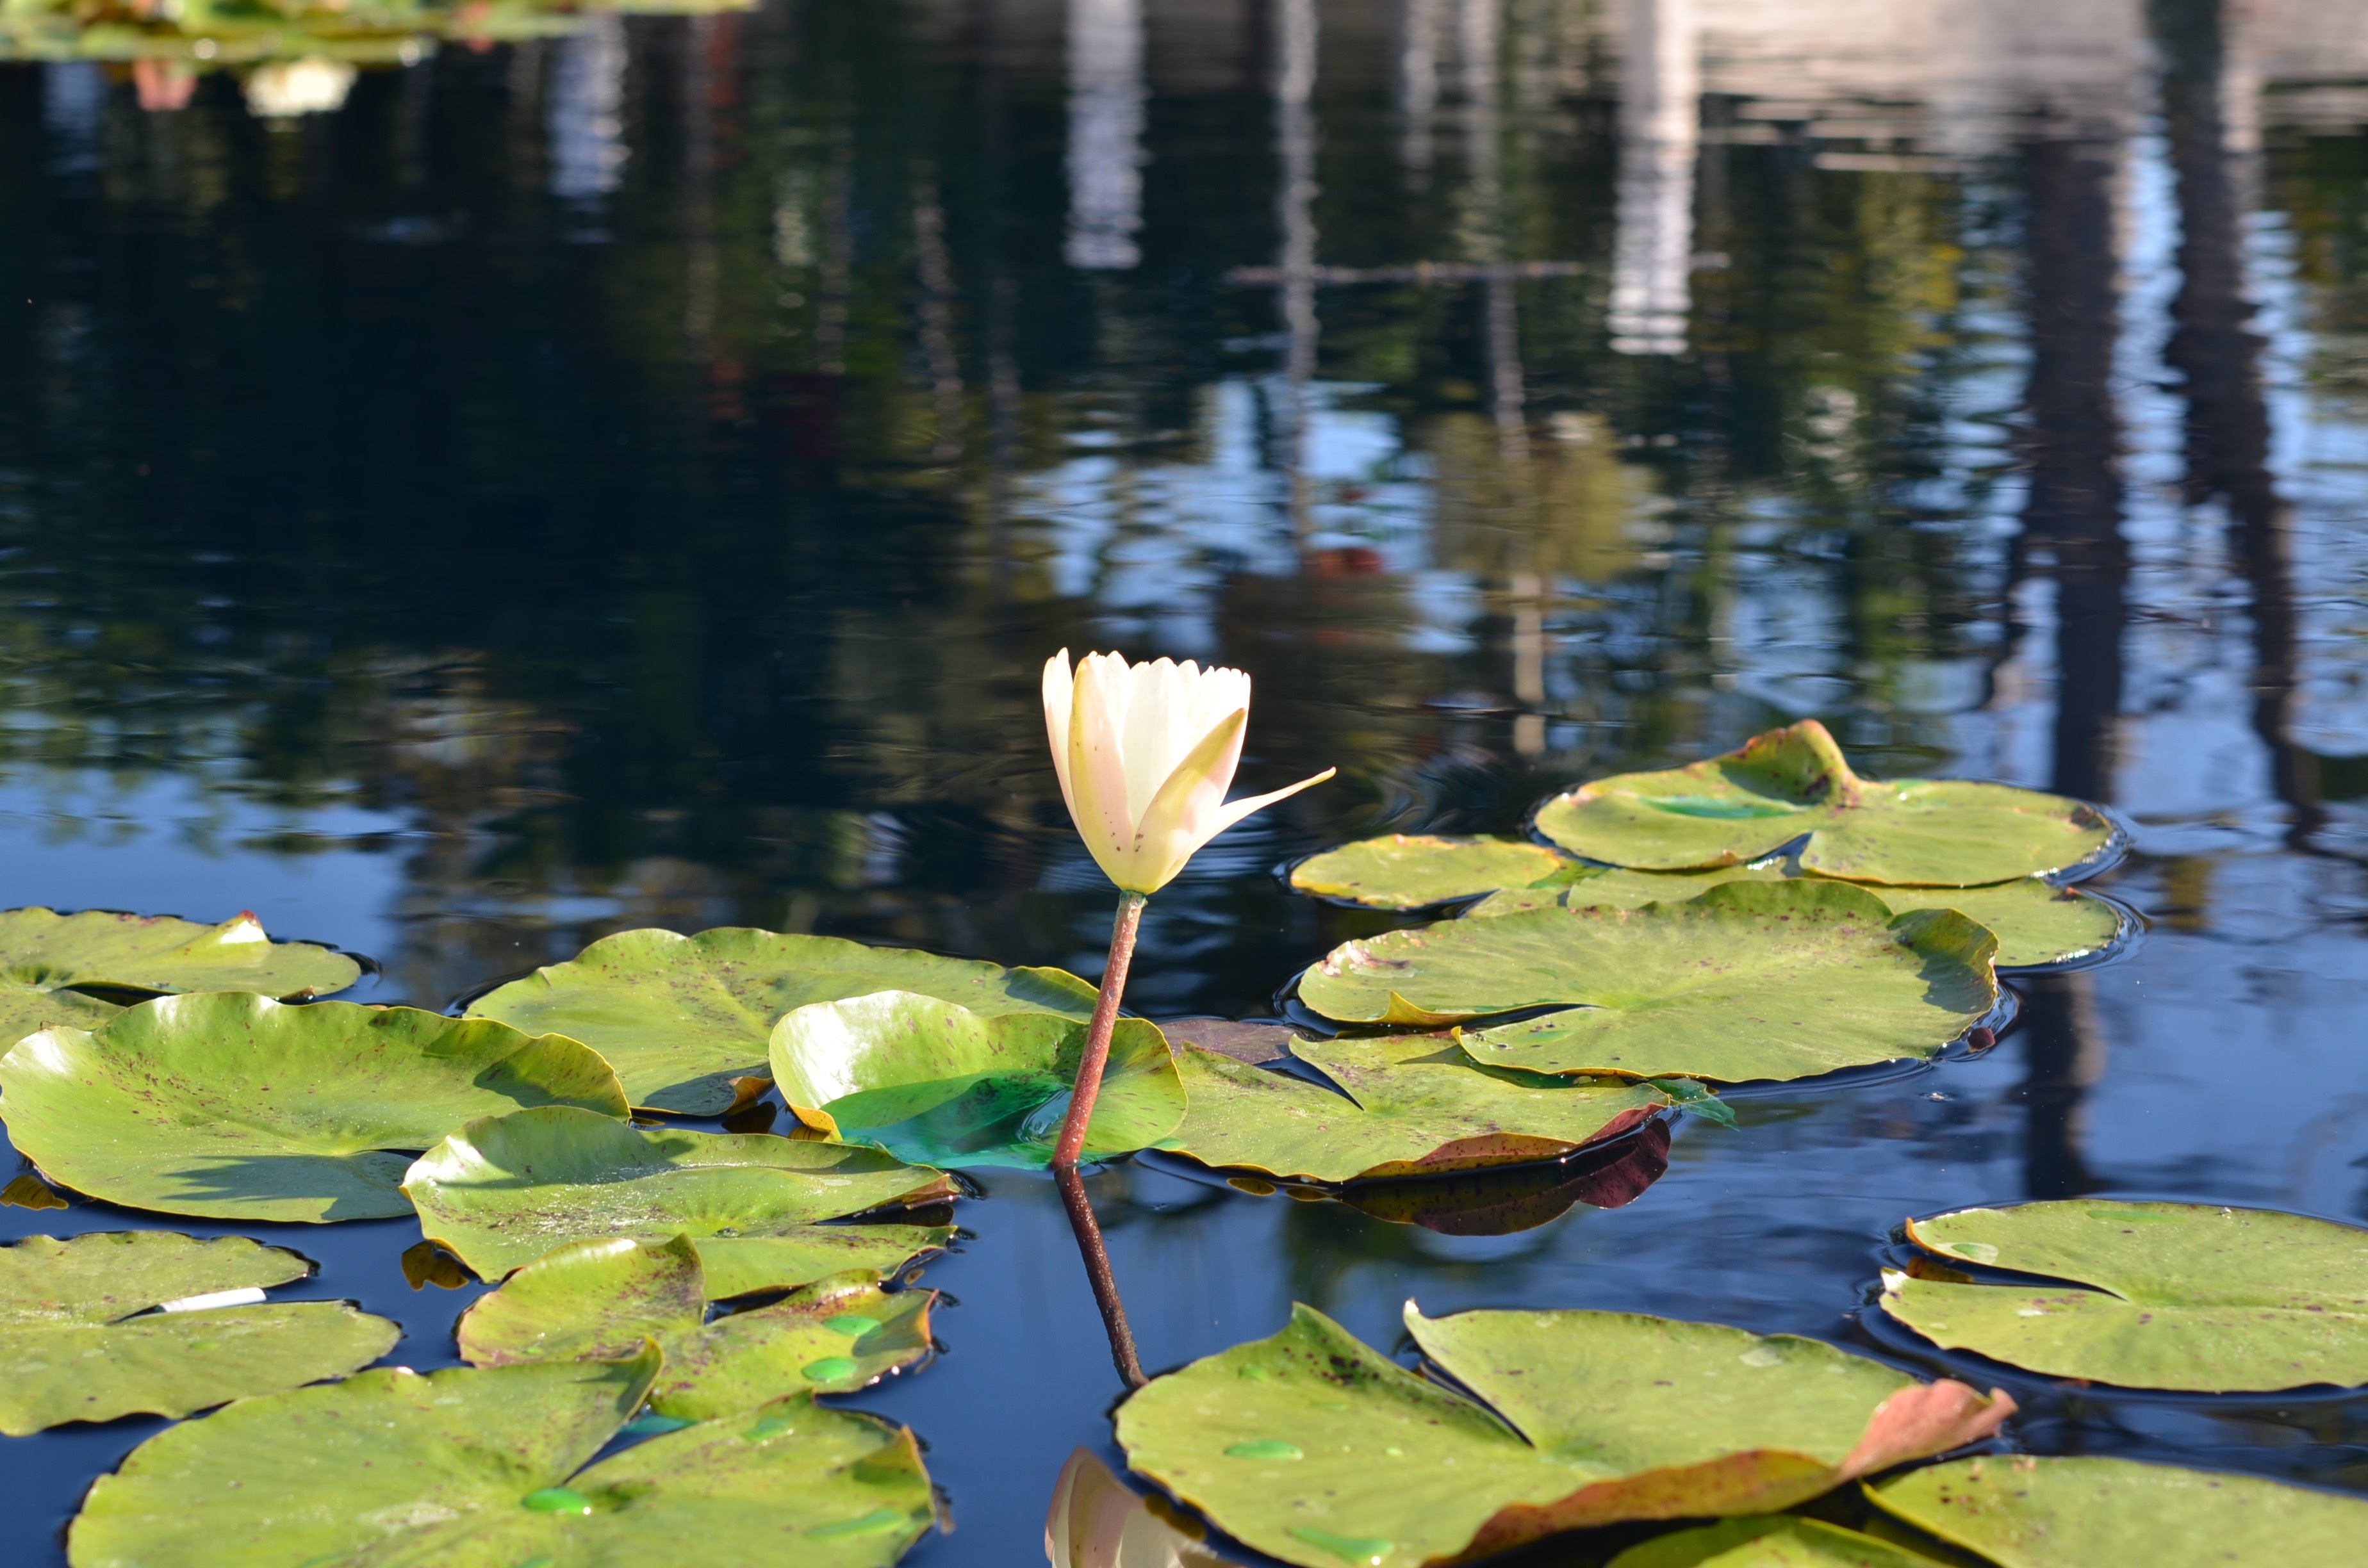
tree, water, nature, blossom, plant, white, sunlight, leaf, flower, bloom, lake, summer, pond, green, reflection, natural, autumn, park, calm, botany, blooming, aquatic, yellow, garden, flora, season, fauna, water lily, lily pad, petals, lotus, lily, ecosystem, waterlily, pad, woody plant